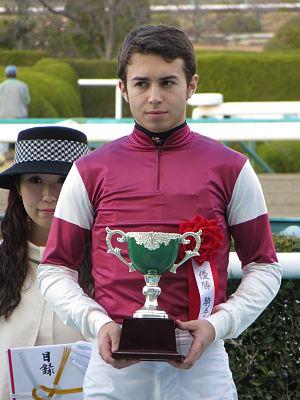
Mickaël Barzalona.
Mickaël Barzalona, né le 3 août 1991 à Avignon, est un jockey français.